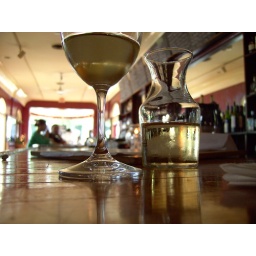
The bar at the Delachaise, with a glass of Txakolina in the foreground.